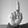
ASL letter: D